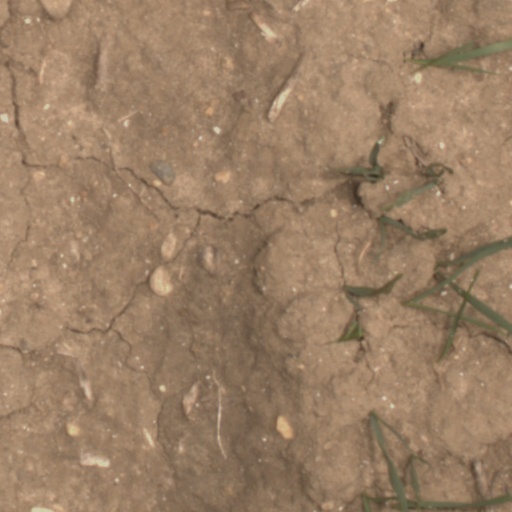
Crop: wheat